James Gordon (actor)

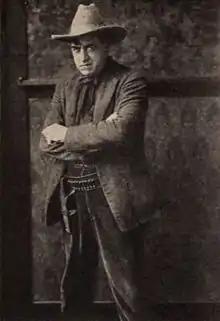
Gordon in "Sunset Jones" (1921)

James Gordon (April 23, 1871 – May 12, 1941) was an American silent film actor. He appeared in more than 120 films between 1911 and 1935. He also directed 4 films between 1913 and 1915, including the 1915 film "The New Adventures of J. Rufus Wallingford".